Terry Rusling

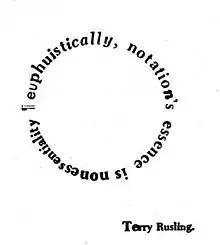
Rusling graphic notation from Notations by John Cage

Terry Rusling worked as an engineer for the Canadian Broadcasting Corporation (CBC). He was on-air engineer for the "Gilmour's Albums" hosted by CBC broadcaster Clyde Gilmour. In the early 1960s, Morris Surdin, a composer working at the CBC, suggested to Rusling that he try out the electronic studio at University of Toronto, Faculty of Music (UTEMS). Through Surdin, Rusling was introduced to Dr. Myron Schaeffer, to whom he submitted his first electronic compositions. Schaeffer invited Rusling to attend the graduate seminar at the University of Toronto, Faculty of Music, using the renowned electronic music studio (UTEMS) which included instruments designed by Hugh LeCaine such as the Special Purpose Tape Recorder. Rusling was awarded the title of Research Associate at the University of Toronto Faculty of Music. Among the notable composers who studied at University of Toronto's Electronic Music Studio (UTEMS) University of Toronto, Faculty of Music were John Mills-Cockell, Pauline Oliveros, Ann Southam, Gustav Ciamaga, John Beckwith, among others. During this period he was also known to be the recipient of a Canada Council Grant in support of his travel, education and production of electronic music. After receiving the grant he travelled to studios in the US and Europe. He continued his studies and composed music in studios at the Psycho Acoustic Institute at Ghent University, Belgium; the University of Utrecht; and the University of Illinois. He also did work at the University of Rochester with Wayne Barlow as well as in Paris where he studied with Pierre Schaeffer. He spent two months at the Phillips lab in Holland learning about their new electronic equipment. All of Terry's music was precisely notated using mathematics and other symbols. His music was often inspired by his interest in visual art. During this period Terry also reported on an interview on CBC Radio that he worked at the BBC Radiophonic. He specifically mentions Barry Burmage.